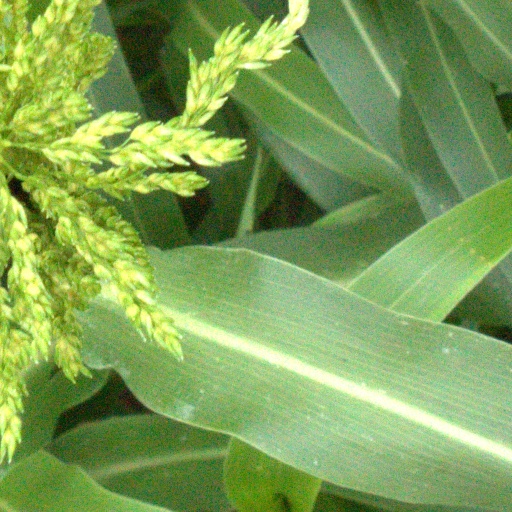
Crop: sorghum